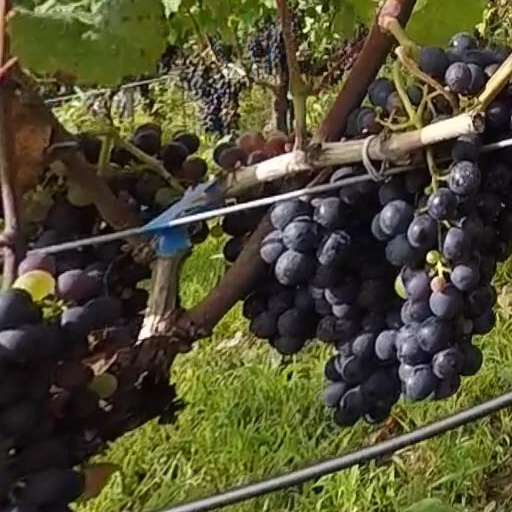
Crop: grape